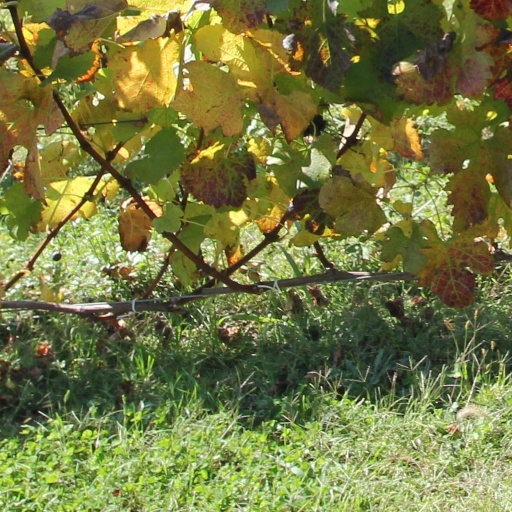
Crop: grape